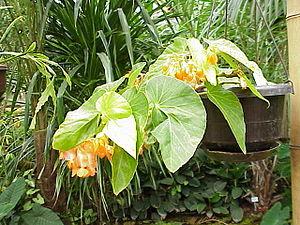
Begonia maculata est une espèce de plantes de la famille des Begoniaceae. Ce bégonia originaire du Brésil, plus particulièrement de la forêt atlantique, est cultivé et commercialisé sous le nom de bégonia tamaya, tamaya ou bégonia bambou. La plante est vivace jusqu'à 10 °C et peut atteindre 1,50 m. Elle préfère une exposition ombre ou mi-ombre et fleurit de mars à octobre. Sa multiplication se fait principalement par bouturage de tiges avec un nœud.
Le conservatoire du Bégonia est un musée municipal situé à Rochefort, ville bénéficiant du prestigieux label de villes et pays d'art et d'histoire, au patrimoine urbain d'une exceptionnelle richesse historique, architecturale et culturelle. La collection est labellisée « Collection nationale CCVS » par le Conservatoire des collections végétales spécialisées